Southend Pier

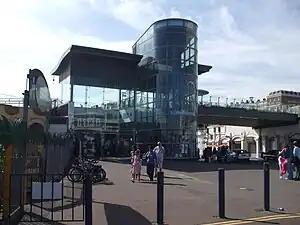
The new shoreward end of Southend Pier

On 30 June 1986, a tanker named "Kings Abbey" crashed into the pier, severing a gap from the new pierhead and destroying the boathouse used by the lifeboat service, causing major structural damage due to the destruction of iron piles and supporting girders. While this was temporarily bridged to restore access, full repairs were not completed until 1989.